Fraser-Hickson Library

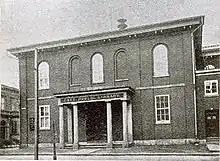
Fraser Institute 1905

In 1885, the Fraser Institute opened as the first free library in Montreal. In April 1870, the prosperous local businessman Hugh Fraser drew up his will with the help of his lawyer John Abbott. Less than a month later, Fraser died and the majority of his fortune was spent on "establishing an institution accessible to all honest and respectable people of all ranks and without distinction" with the aim of "helping to spread knowledge by giving free access to books, scientific objects and subjects and works of art to all who wish. ” For more than 70 years, the Institute was located at Burnside Hall, at the intersection of University and Dorchester streets (now boulevards Robert-Bourassa and René-Lévesque).